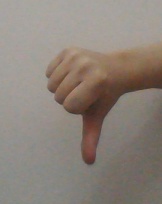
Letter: waw